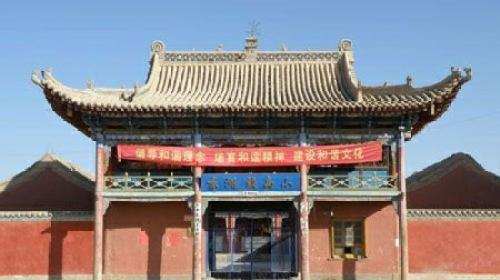
地标名称：北约观音大庙